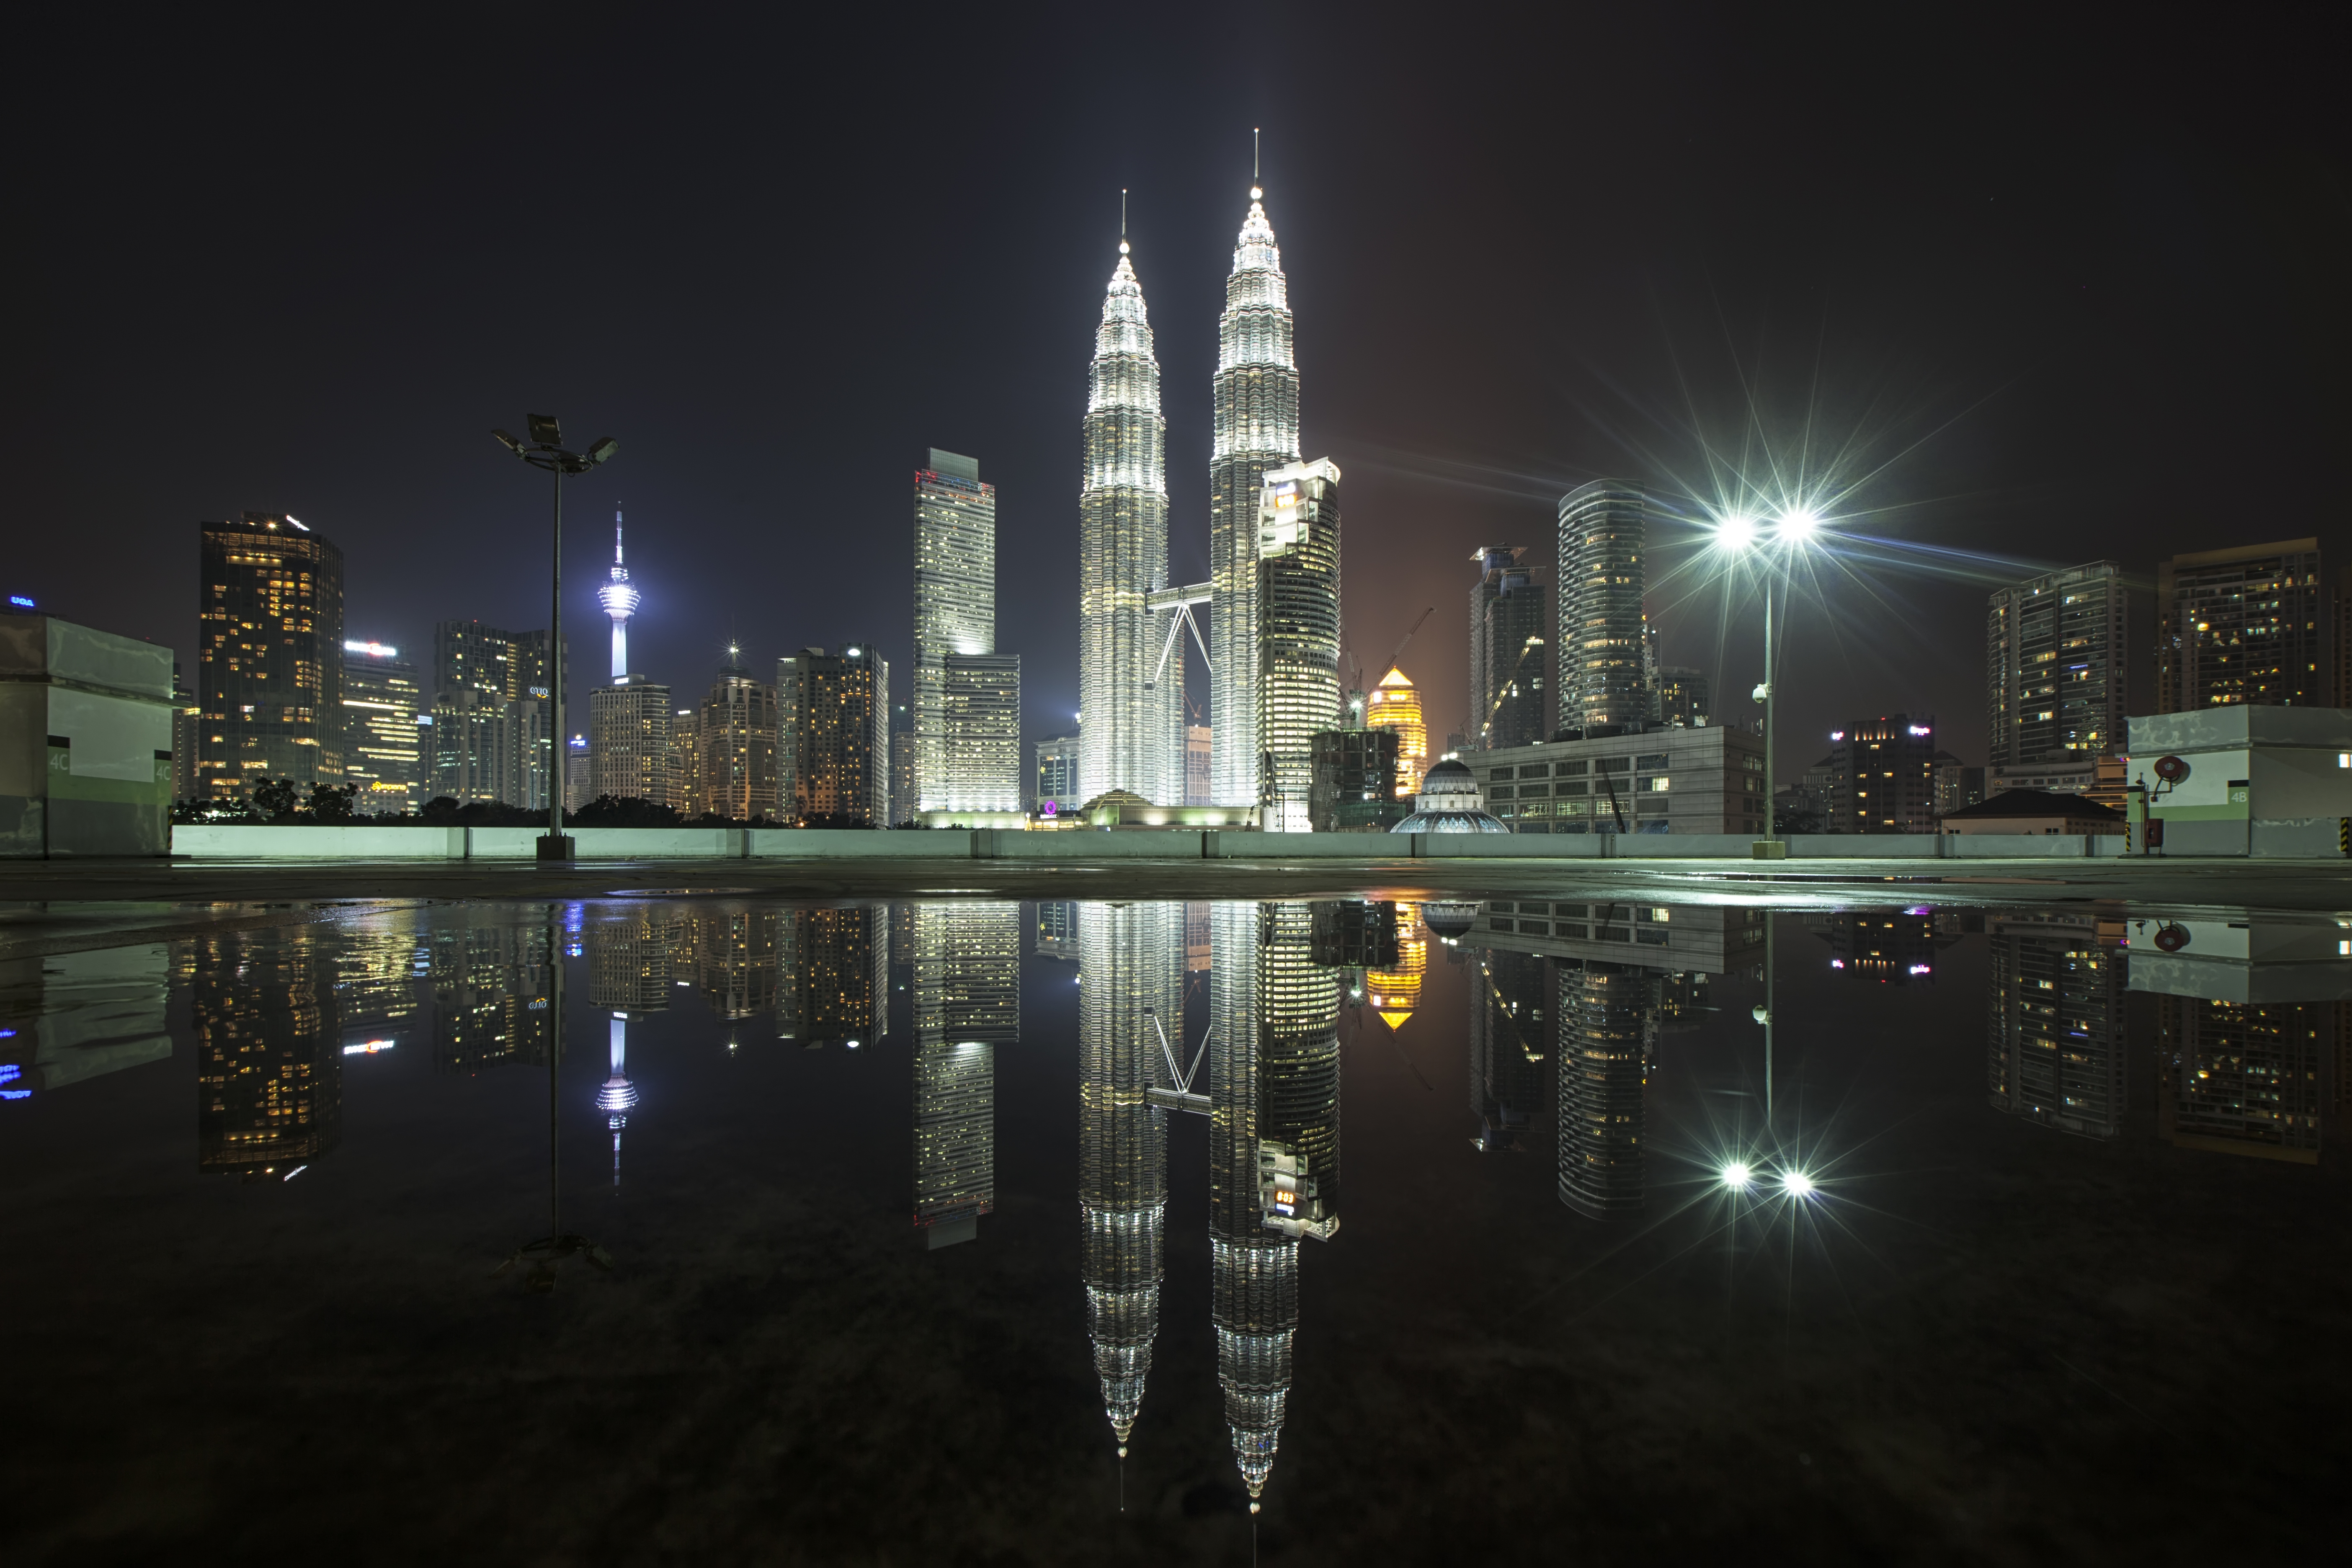
water, light, architecture, skyline, night, town, view, rooftop, city, skyscraper, cityscape, downtown, dusk, evening, reflection, tower, landmark, darkness, lighting, lights, background, skyscrapers, buildings, kuala lumpur, malaysia, metropolis, twin tower, human settlement, metropolitan area